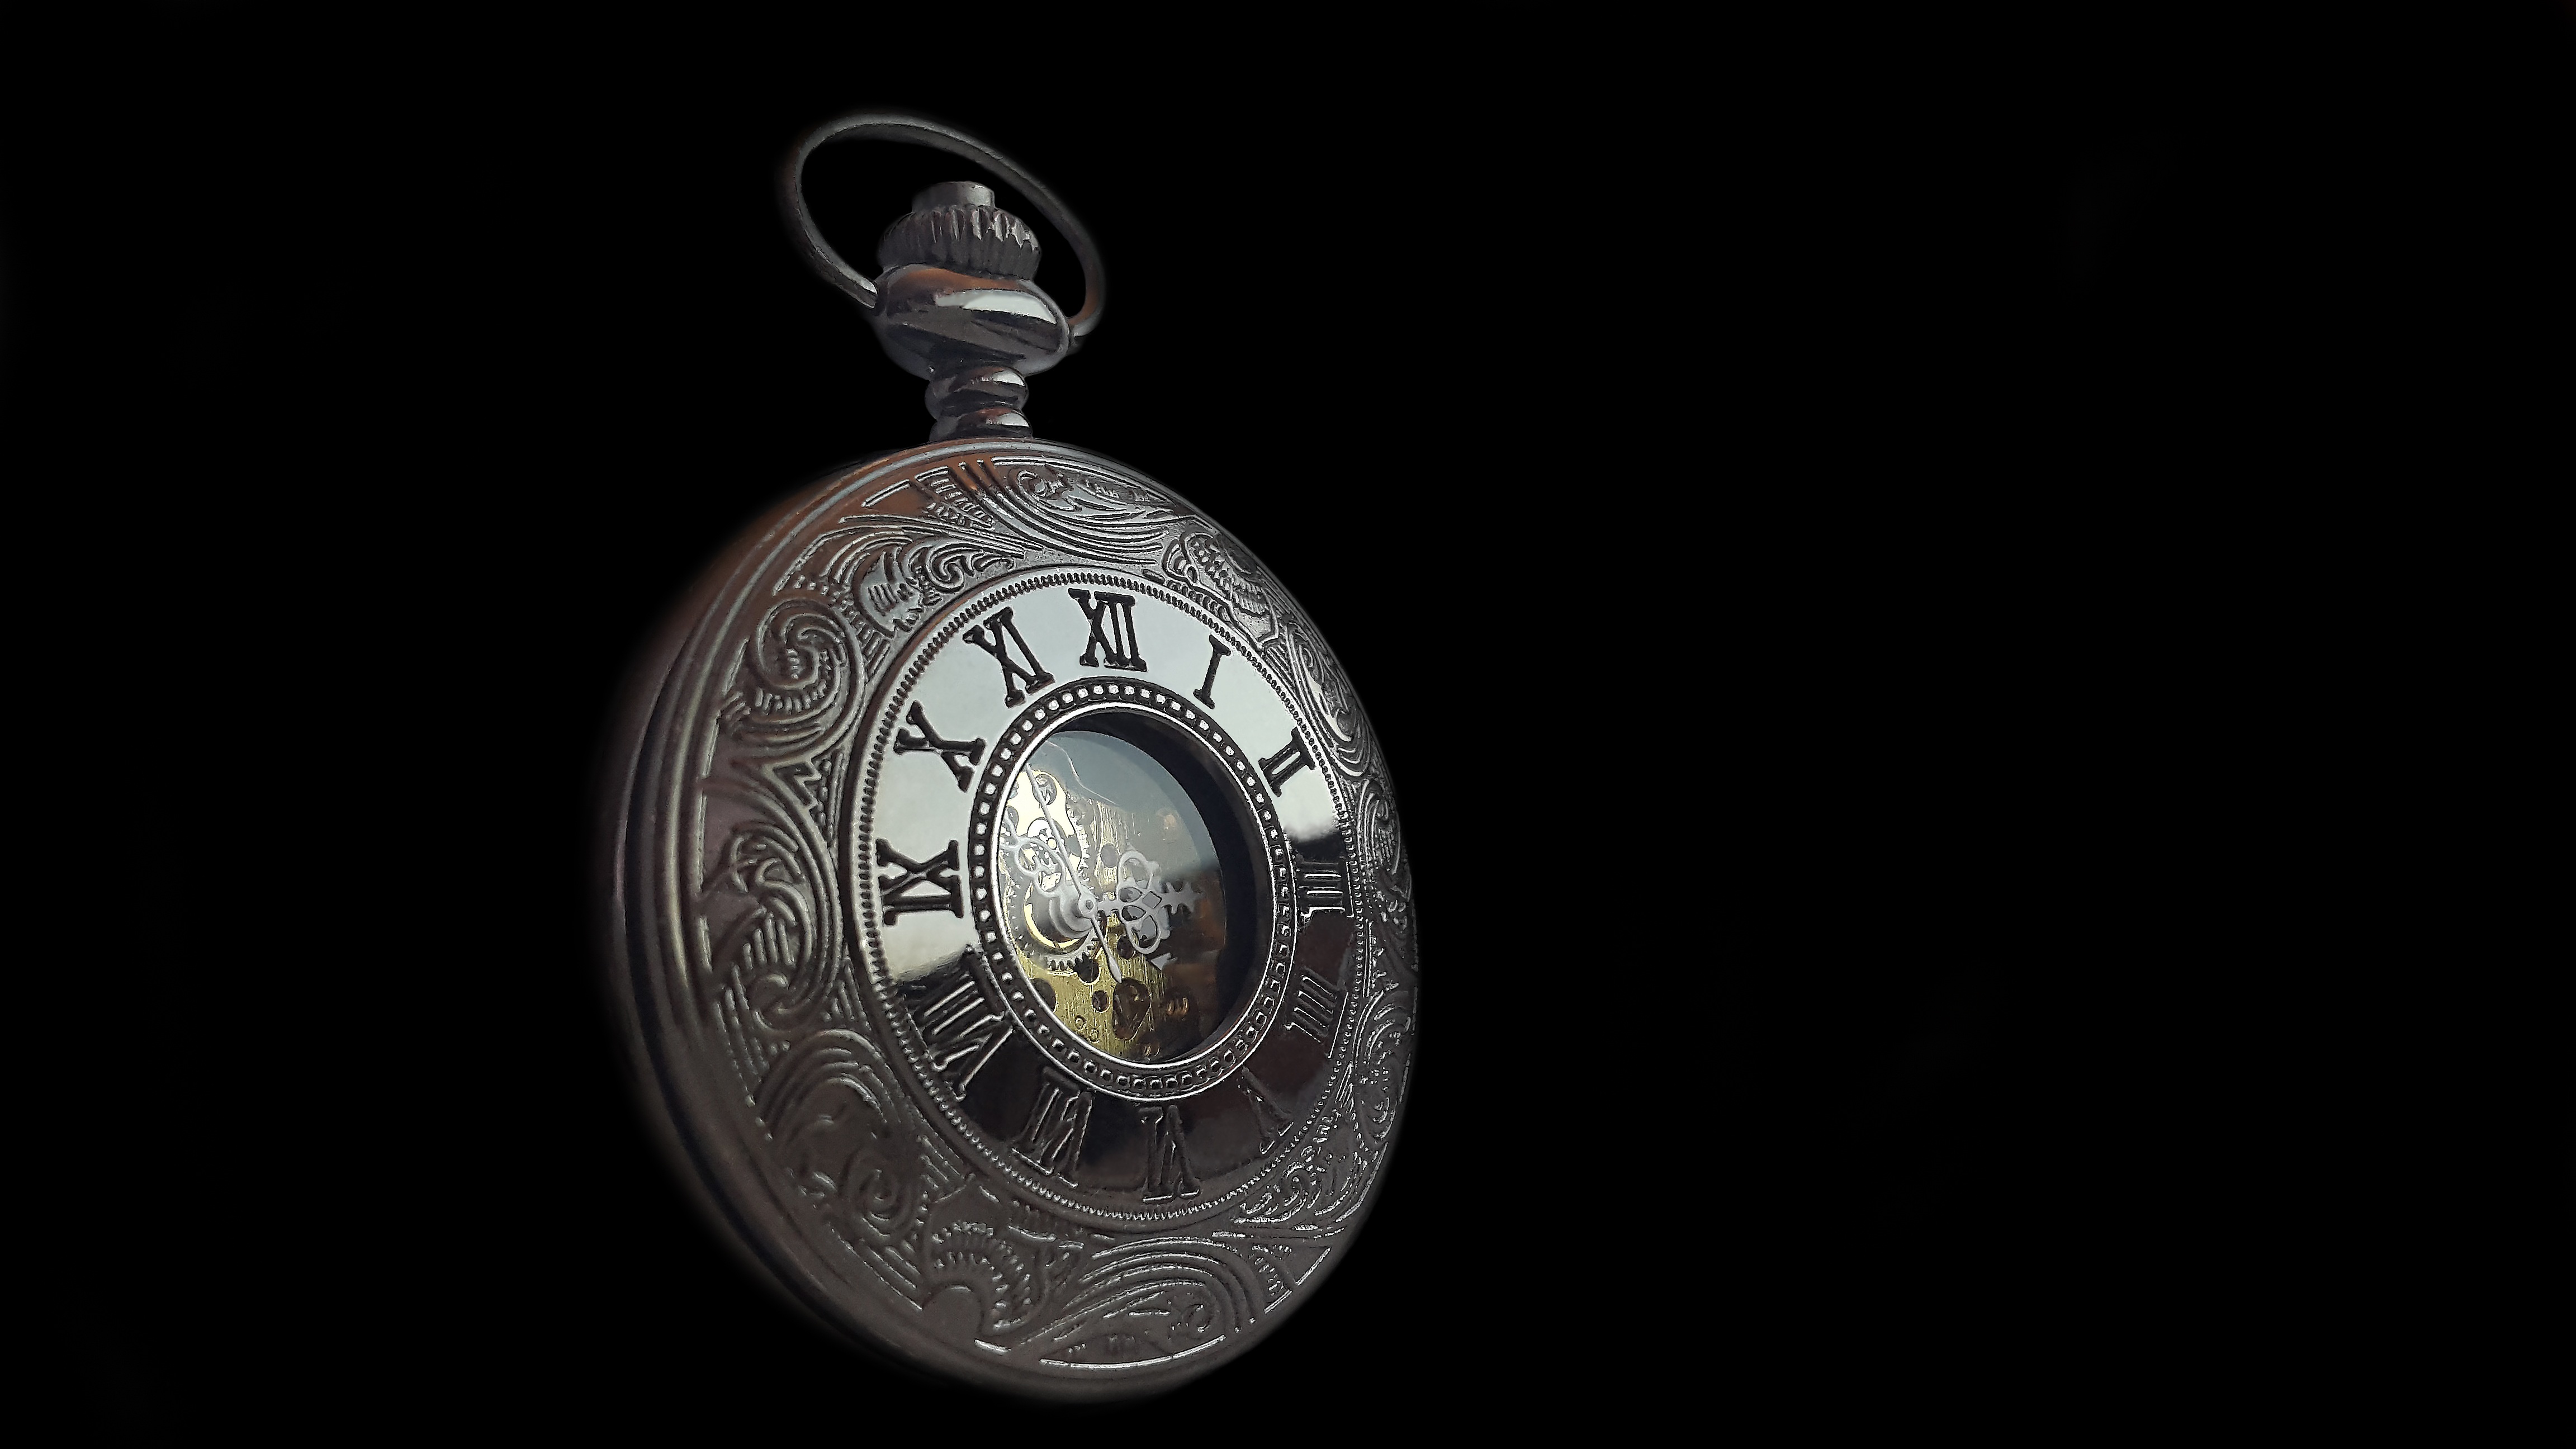
antique, clock, time, old, shine, metal, nostalgia, movement, close, pocket watch, dial, clock face, jewellery, roman numerals, nostalgic, hours, pendant, pointer, time indicating, time of, minutes, seconds, watches, pay, horology, second hand, hour hand, minute hand, roman numbers, wind up, locket, fashion accessory